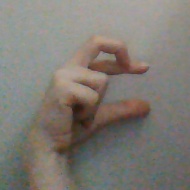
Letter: thal